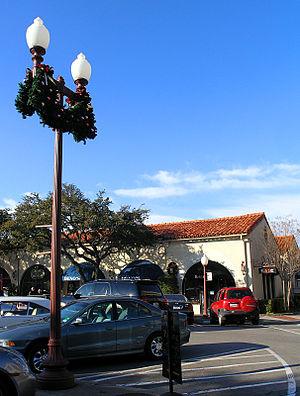
Highland Park Village est un gigantesque centre commercial situé à Highland Park, dans l'agglomération de Dallas, au Texas. Il est le deuxième plus ancien centre commercial des États-Unis derrière celui de Country Club Plaza construit en 1922 à Kansas City. Il a ouvert ses portes en 1931. Il fut conçu par les architectes Marion Fresenius Fooshee et James B. Cheek.